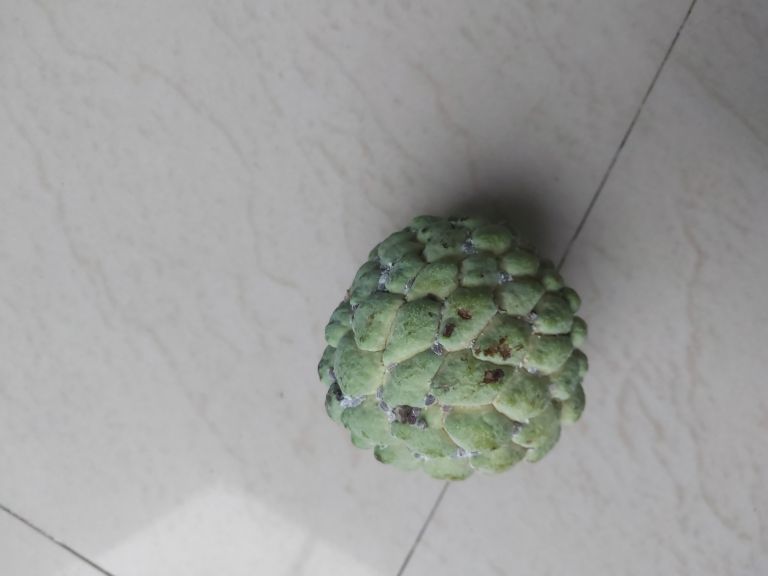
Disease label: Mealy Bug